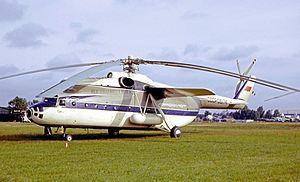
Mil est un des deux principaux constructeurs russes d'hélicoptères. Son origine remonte à 1947 lorsque l'ingénieur aérospatial Mikhaïl Léontévitch Mil crée à Moscou un bureau d'études spécialisé dans la construction d'hélicoptères. Mil fait partie depuis 2007 de la holding Hélicoptères de Russie qui regroupe l'ensemble des entreprises russes intervenant dans la production d'hélicoptères.